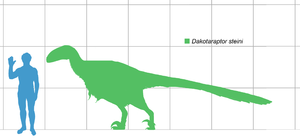
Dakotaraptor est un genre de dinosaures théropodes de la famille des Dromaeosauridae du Crétacé supérieur. Ce grand dromaeosauridé, d'une taille estimée à 5,5 mètres, est représenté par une unique espèce, Dakotaraptor steini, dont les restes fossiles ont été découverts dans la Formation de Hell Creek, dans le Dakota du Sud, aux États-Unis.